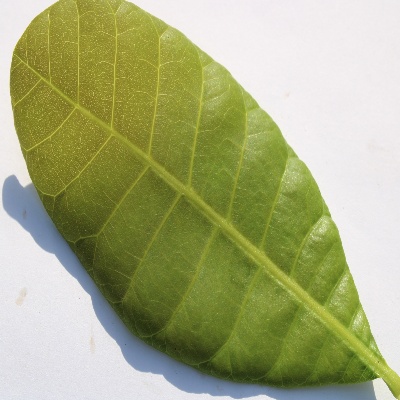
Crop: Cashew
Condition: healthy